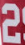
Number: 2